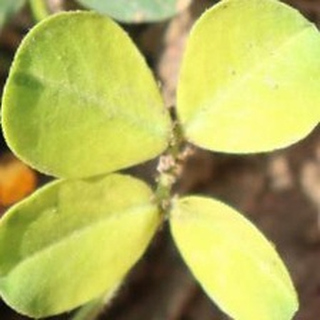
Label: groundnut_nutrition_deficiency